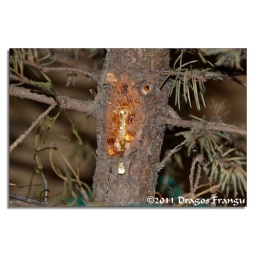
Our fir tree cryin'. We took it outside in the garden and plant it, finally.